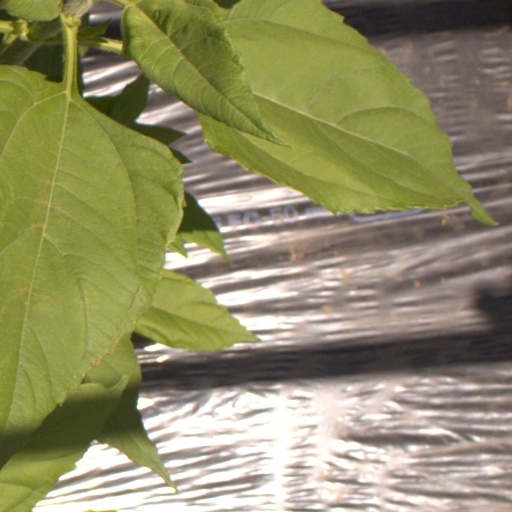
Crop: Jerusalem artichoke